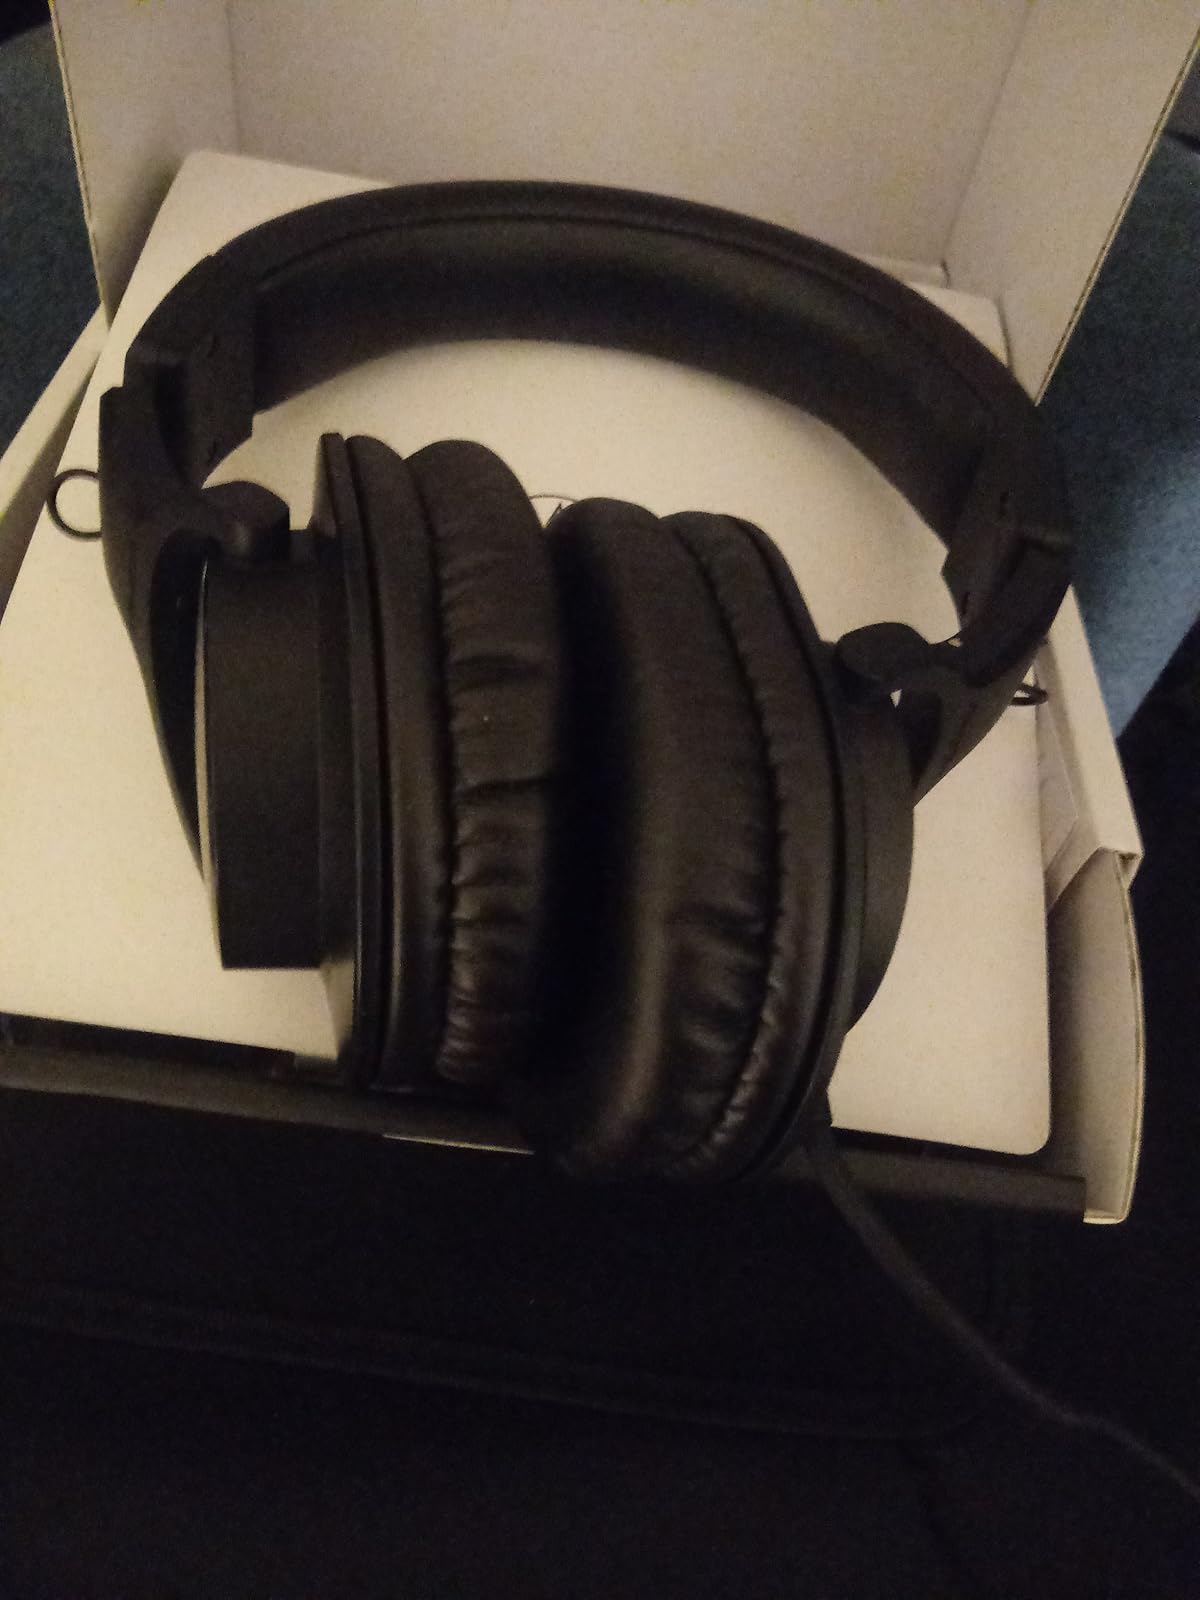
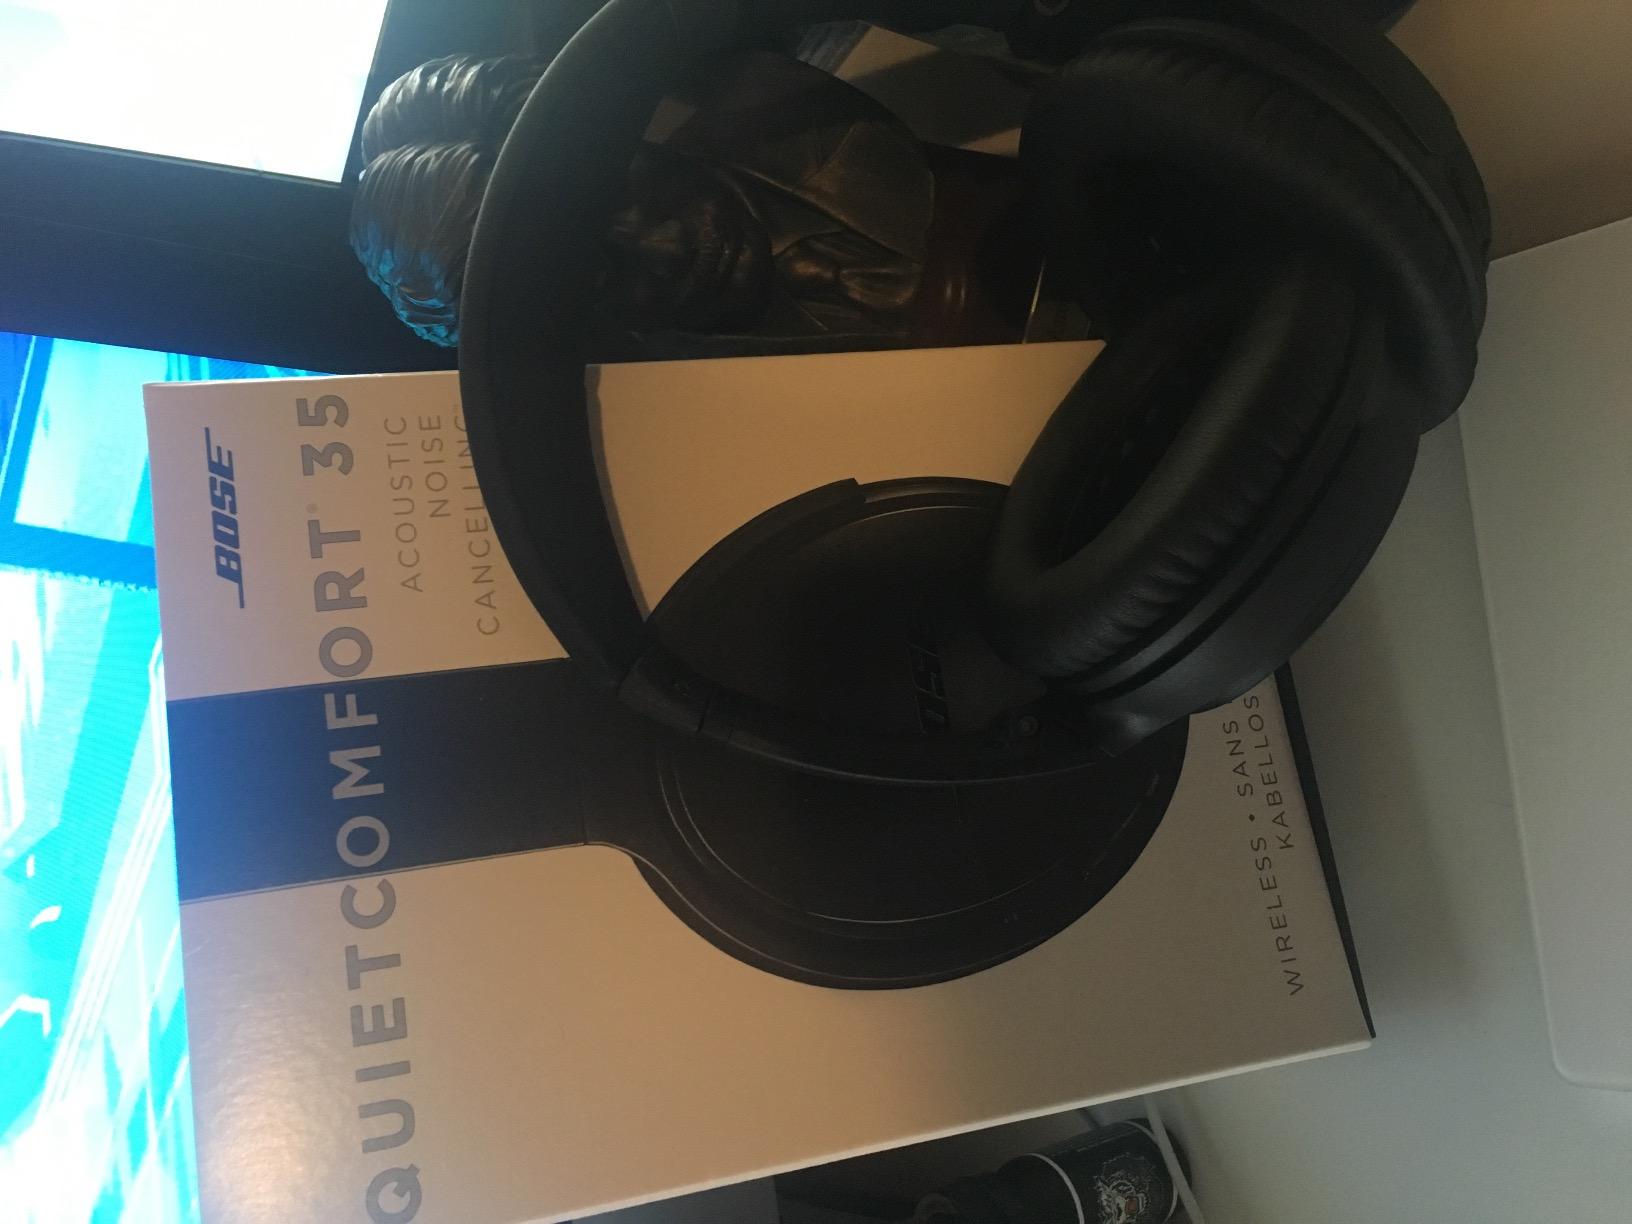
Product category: headphones
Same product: no